Dragon Quest VI

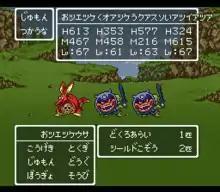
An example of battle, from the original Super Famicom version

"Dragon Quest VI" is a traditional, turn-based role-playing video game (in an overhead perspective) that features random battles and a character class system that the Hero and his party members acquire new skills and spells.